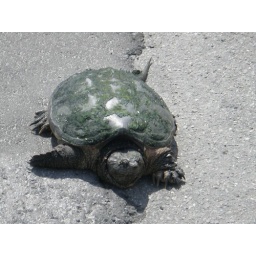
One mean looking beast. He was eventually carried across the road to another creek with water in it.